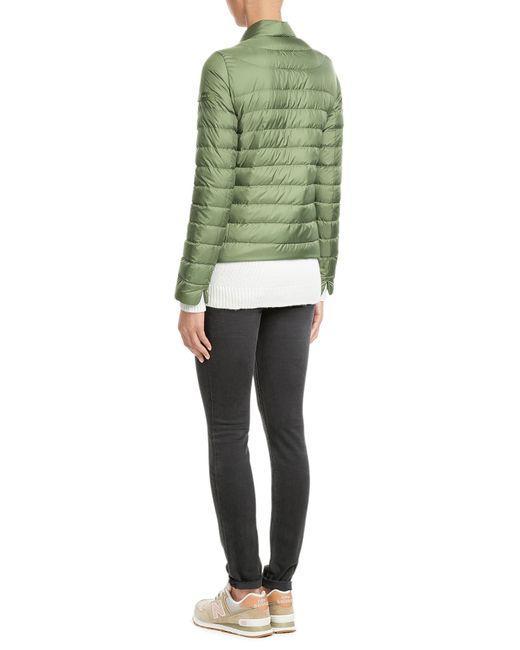
JACKE OHNE DAUNEN SLOW DOWN NORMALE PASSFORM